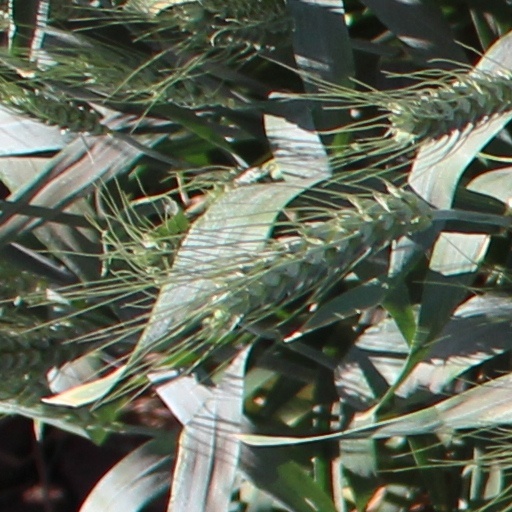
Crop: wheat